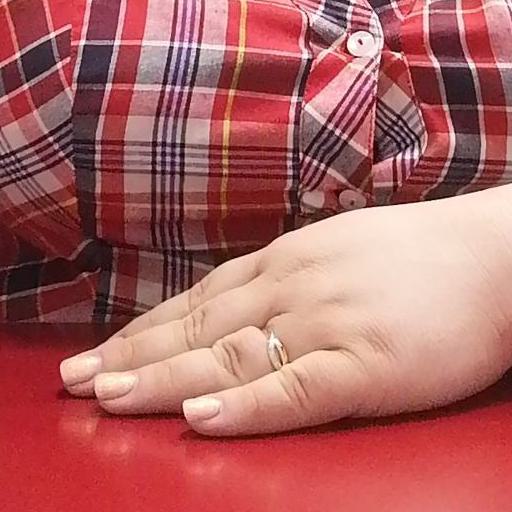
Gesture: no_gesture